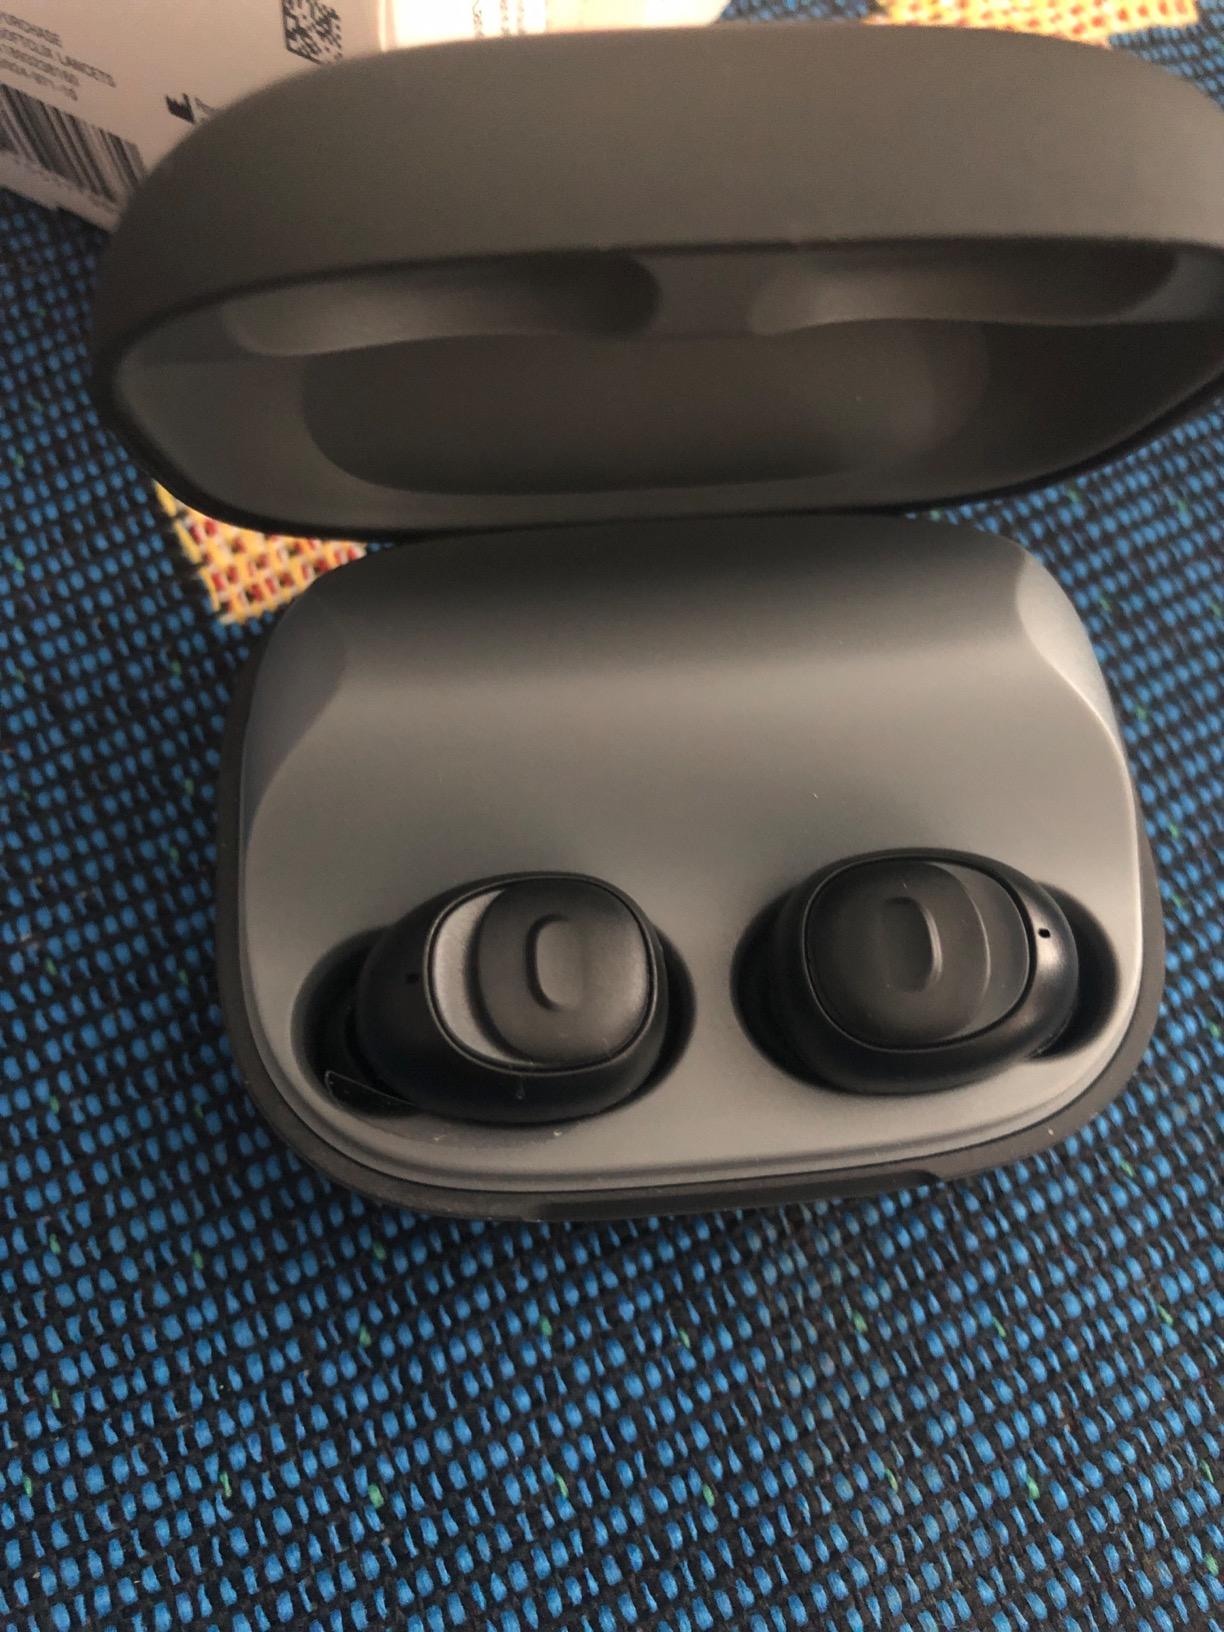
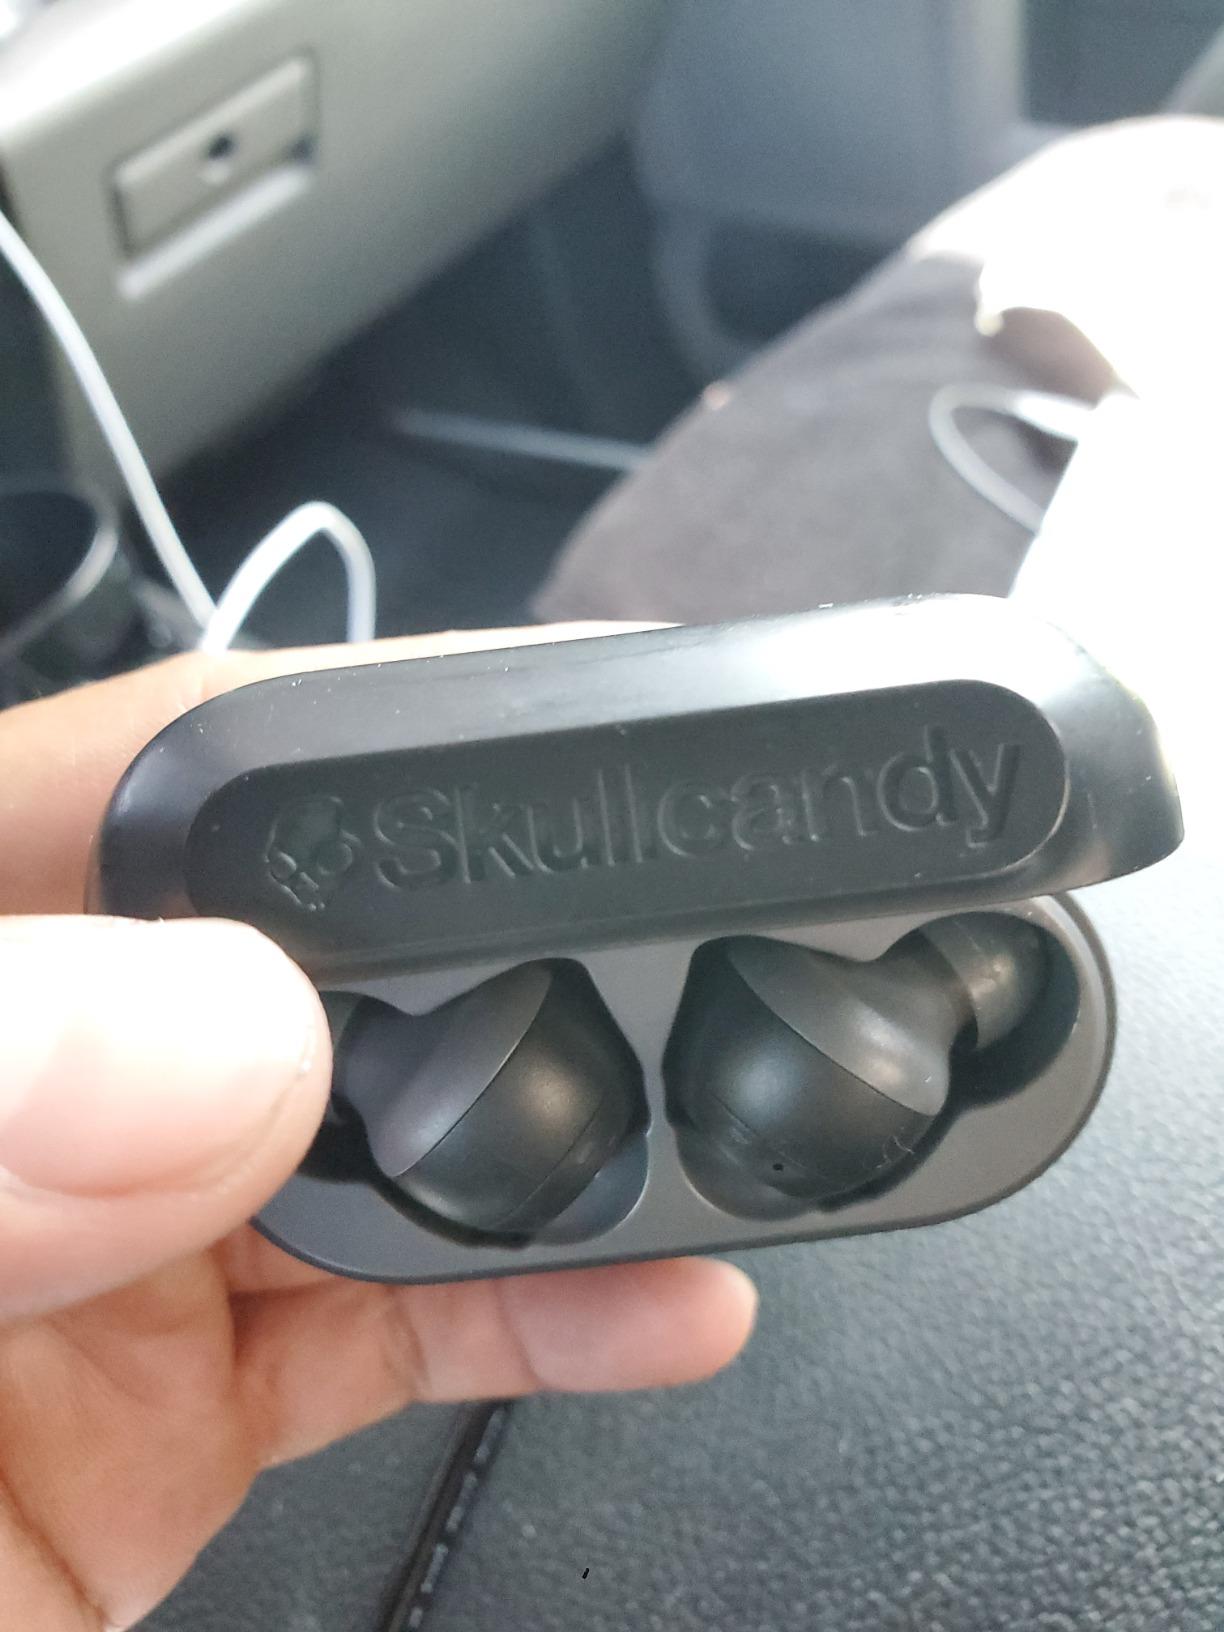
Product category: earbuds
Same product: no